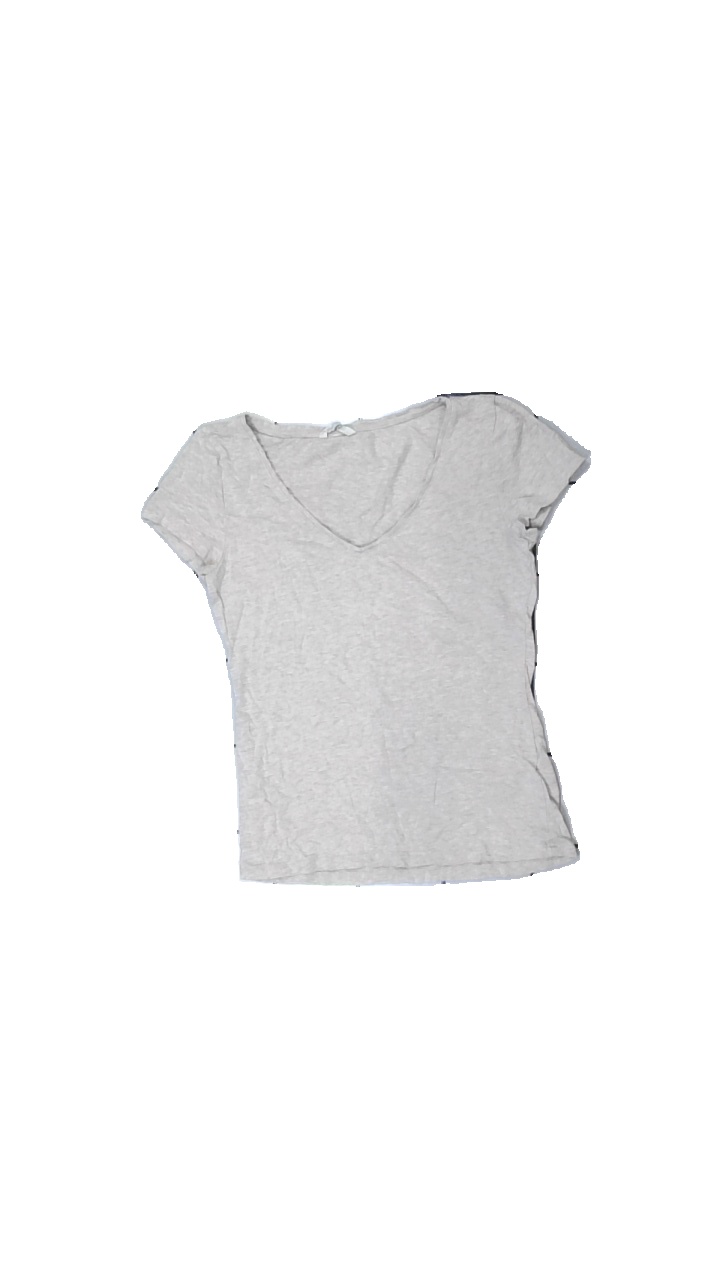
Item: T-shirt (Ladies)
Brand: H&m
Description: beige t-shirt, lätt nopprig
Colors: Beige
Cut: Regular
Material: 100% cotton
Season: All
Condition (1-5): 4
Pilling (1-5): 4
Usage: Reuse
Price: <50